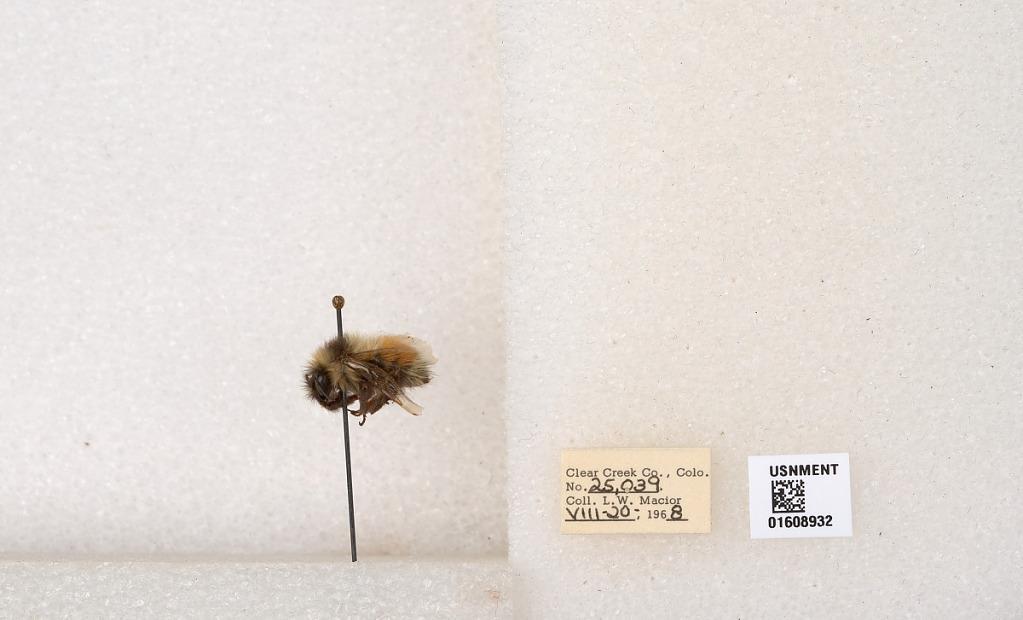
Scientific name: Bombus (Pyrobombus) sylvicola Kirby
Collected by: L. Macior
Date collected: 1968-8-20
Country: United States
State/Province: Colorado
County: Clear Creek
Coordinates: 39.6891, -105.644